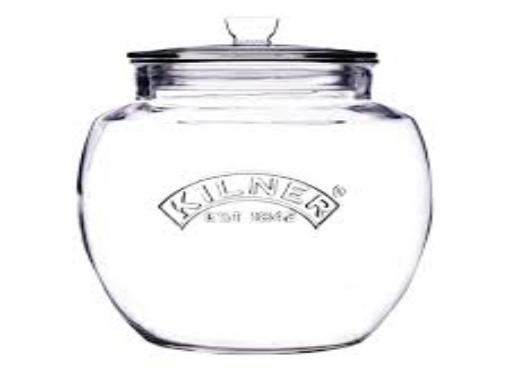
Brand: kilner
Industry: Necessities